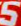
Number: 5